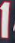
Number: 1